Semele

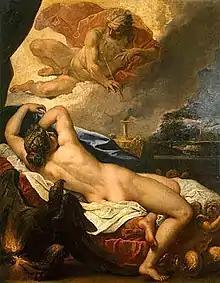
"Jove and Semele" (1695) by Sebastiano Ricci. Galleria degli Uffizi. Florence

In one version of the myth, Semele was a priestess of Zeus, and on one occasion was observed by Zeus as she slaughtered a bull at his altar and afterwards swam in the river Asopus to cleanse herself of the blood. Flying over the scene in the guise of an eagle, Zeus fell in love with Semele and repeatedly visited her secretly.